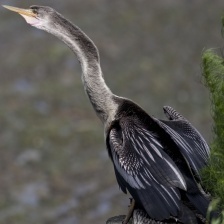
Species: ANHINGA
Scientific name: ANHINGA ANHINGA